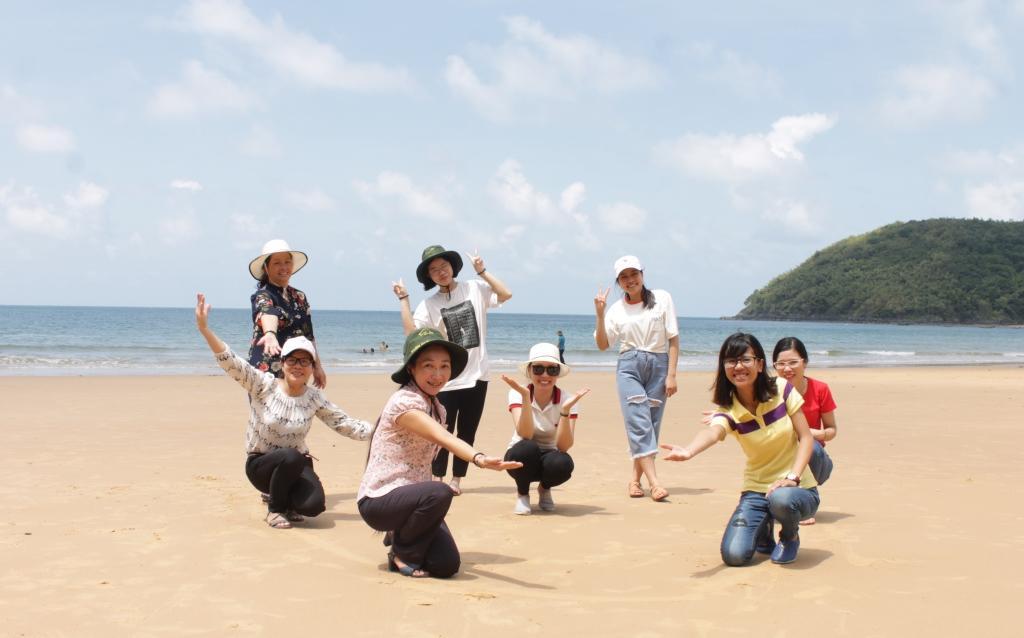
người phụ nữ đeo kính râm ngồi ở chính giữa nhóm những người đang tạo dáng